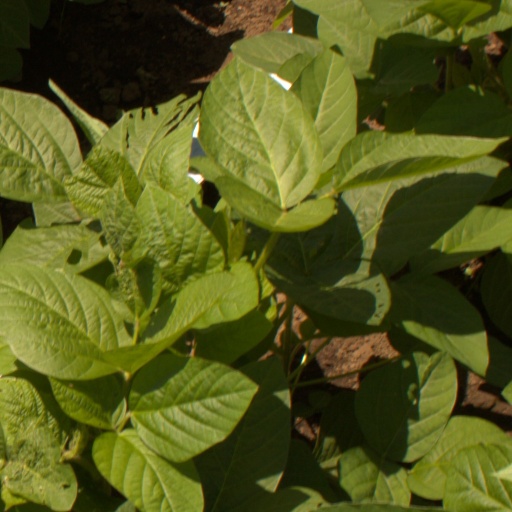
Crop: soybean